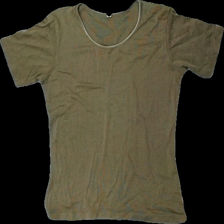
View: front
Type: T-shirt
Category: Ladies
Brand: Not in the list
Colors: Green
Material: 52% cotton 48% Viscose
Cut: Tight, C-collar
Size: 42
Season: All
Price range: 50-100
Recommended usage: Reuse
Description: green t-shirt